Beyond the Wall (Game of Thrones)

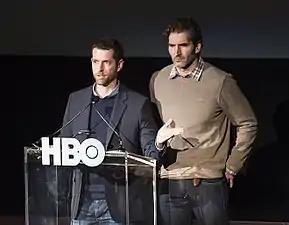
The episode was written by series co-creators David Benioff and D. B. Weiss.

"Beyond the Wall" was written by "Game of Thrones" creators David Benioff and D. B. Weiss. In the "Inside the Episode" featurette published by HBO following the airing of the episode, David Benioff indicated that the death of the dragon Viserion was something that he and the writers had been working towards for a long time, and added "The whole path of the show in some way has been trying to map out all of the episode end points, and with this one, it was the dragon opening its blue eye, and realizing that the Night King has finally gotten his own weapon of mass destruction." Weiss also stated that the most enjoyable part in writing the sequence was to make it seem as though all of the "good guys" were going to "get out the other side more or less scot-free", and knew that subsequently killing the dragon would have "a tremendous emotional impact", due to its importance to Daenerys. He continued by saying that they knew it would be important for the Night King to seize on the opportunity to kill a dragon, and that they intended for the scene to be a "one-two punch" by having the viewer witness "the horror" involved with seeing "one of these three amazing beings like this in the world going under the water and not coming up again, and processing that", but also "processing something that's even worse", by having the dragon pulled out of the water and becoming a part of the Night King's army.